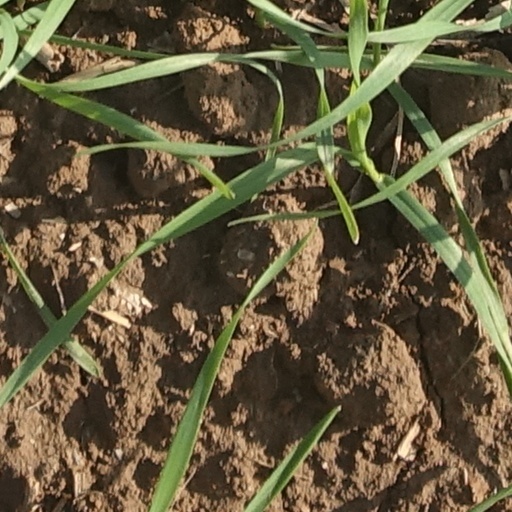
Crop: wheat